Caleb Stanko

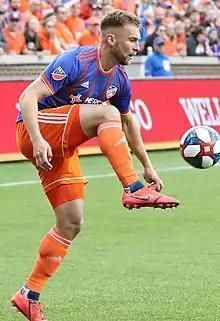
Caleb Stanko with FC Cincinnati on April 7, 2019

In 2011, Stanko moved to the German side SC Freiburg, and began playing for its second team. From 2013, he started training with the first team and was benched for several matches before debuting in August 2015 in a German Cup match against Barmbek-Uhlenhorst. In November 2015, he made his league debut for Freiburg in a 2. Bundesliga match against Paderborn 07. Stanko had five 2. Bundesliga appearances for the season, helping Freiburg to Bundesliga promotion.